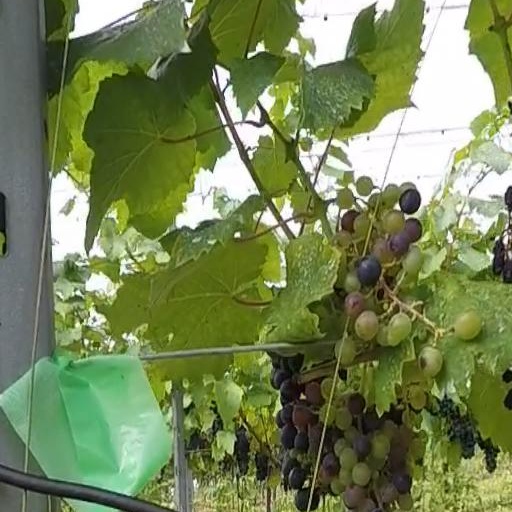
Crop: grape